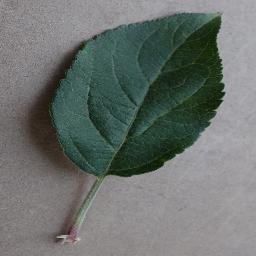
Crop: apple
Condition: healthy